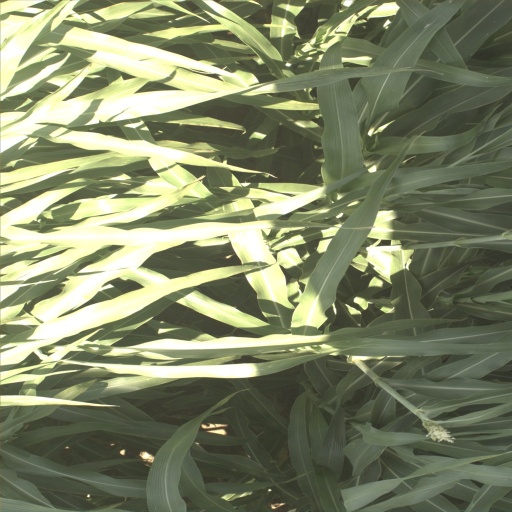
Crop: sorghum